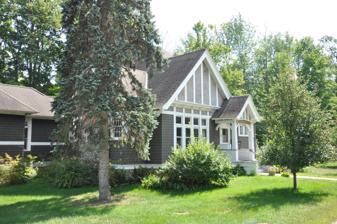
Building: Wells Memorial Library
Country: United States of America
Year built: 1907
United States historic place Wells Memorial Library U.S. National Register of Historic Places Show map of New York Show map of the United States Location 12230 NY 9N , Upper Jay, New York Coordinates 44°20′17″N 73°46′25″W / 44.33806°N 73.77361°W / 44.33806; -73.77361 Area 2.97 acres (1.20 ha) Built 1907 ( 1907 ) Architectural style Tudor Revival, Arts and Crafts NRHP reference No. 11000289 Added to NRHP May 18, 2011 Wells Memorial Library is a historic library building located at Upper Jay , Essex County, New York .  It was built in 1907, and is a 1 + 1 ⁄ 2 -story, square, frame building with Tudor Revival and Arts and Crafts design elements.  It sits on a stone foundation and has a steep hipped roof with cross gables.  It features stucco cladding, half-timbering, and narrow banks of multi-pane windows.  An addition to the building was constructed in 2001. It was added to the National Register of Historic Places in 2011. References